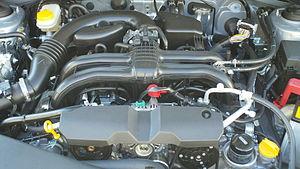
Subaru utilise un code à quatre ou cinq caractères pour identifier l'ensemble de ses moteurs.